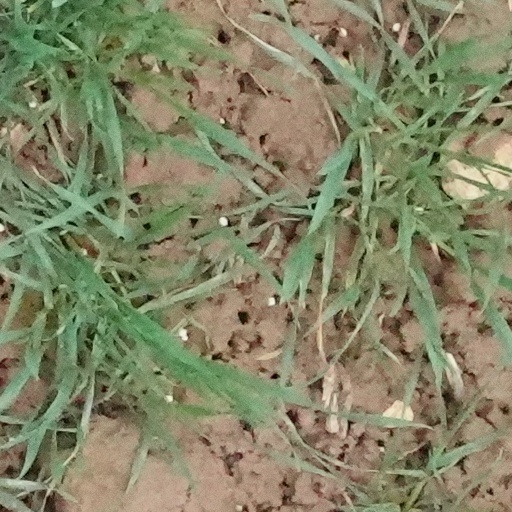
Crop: wheat